Thimert-Gâtelles

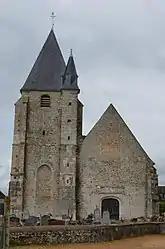
The church in Thimert-Gâtelles

Thimert-Gâtelles is a commune in the Eure-et-Loir department in northern France.